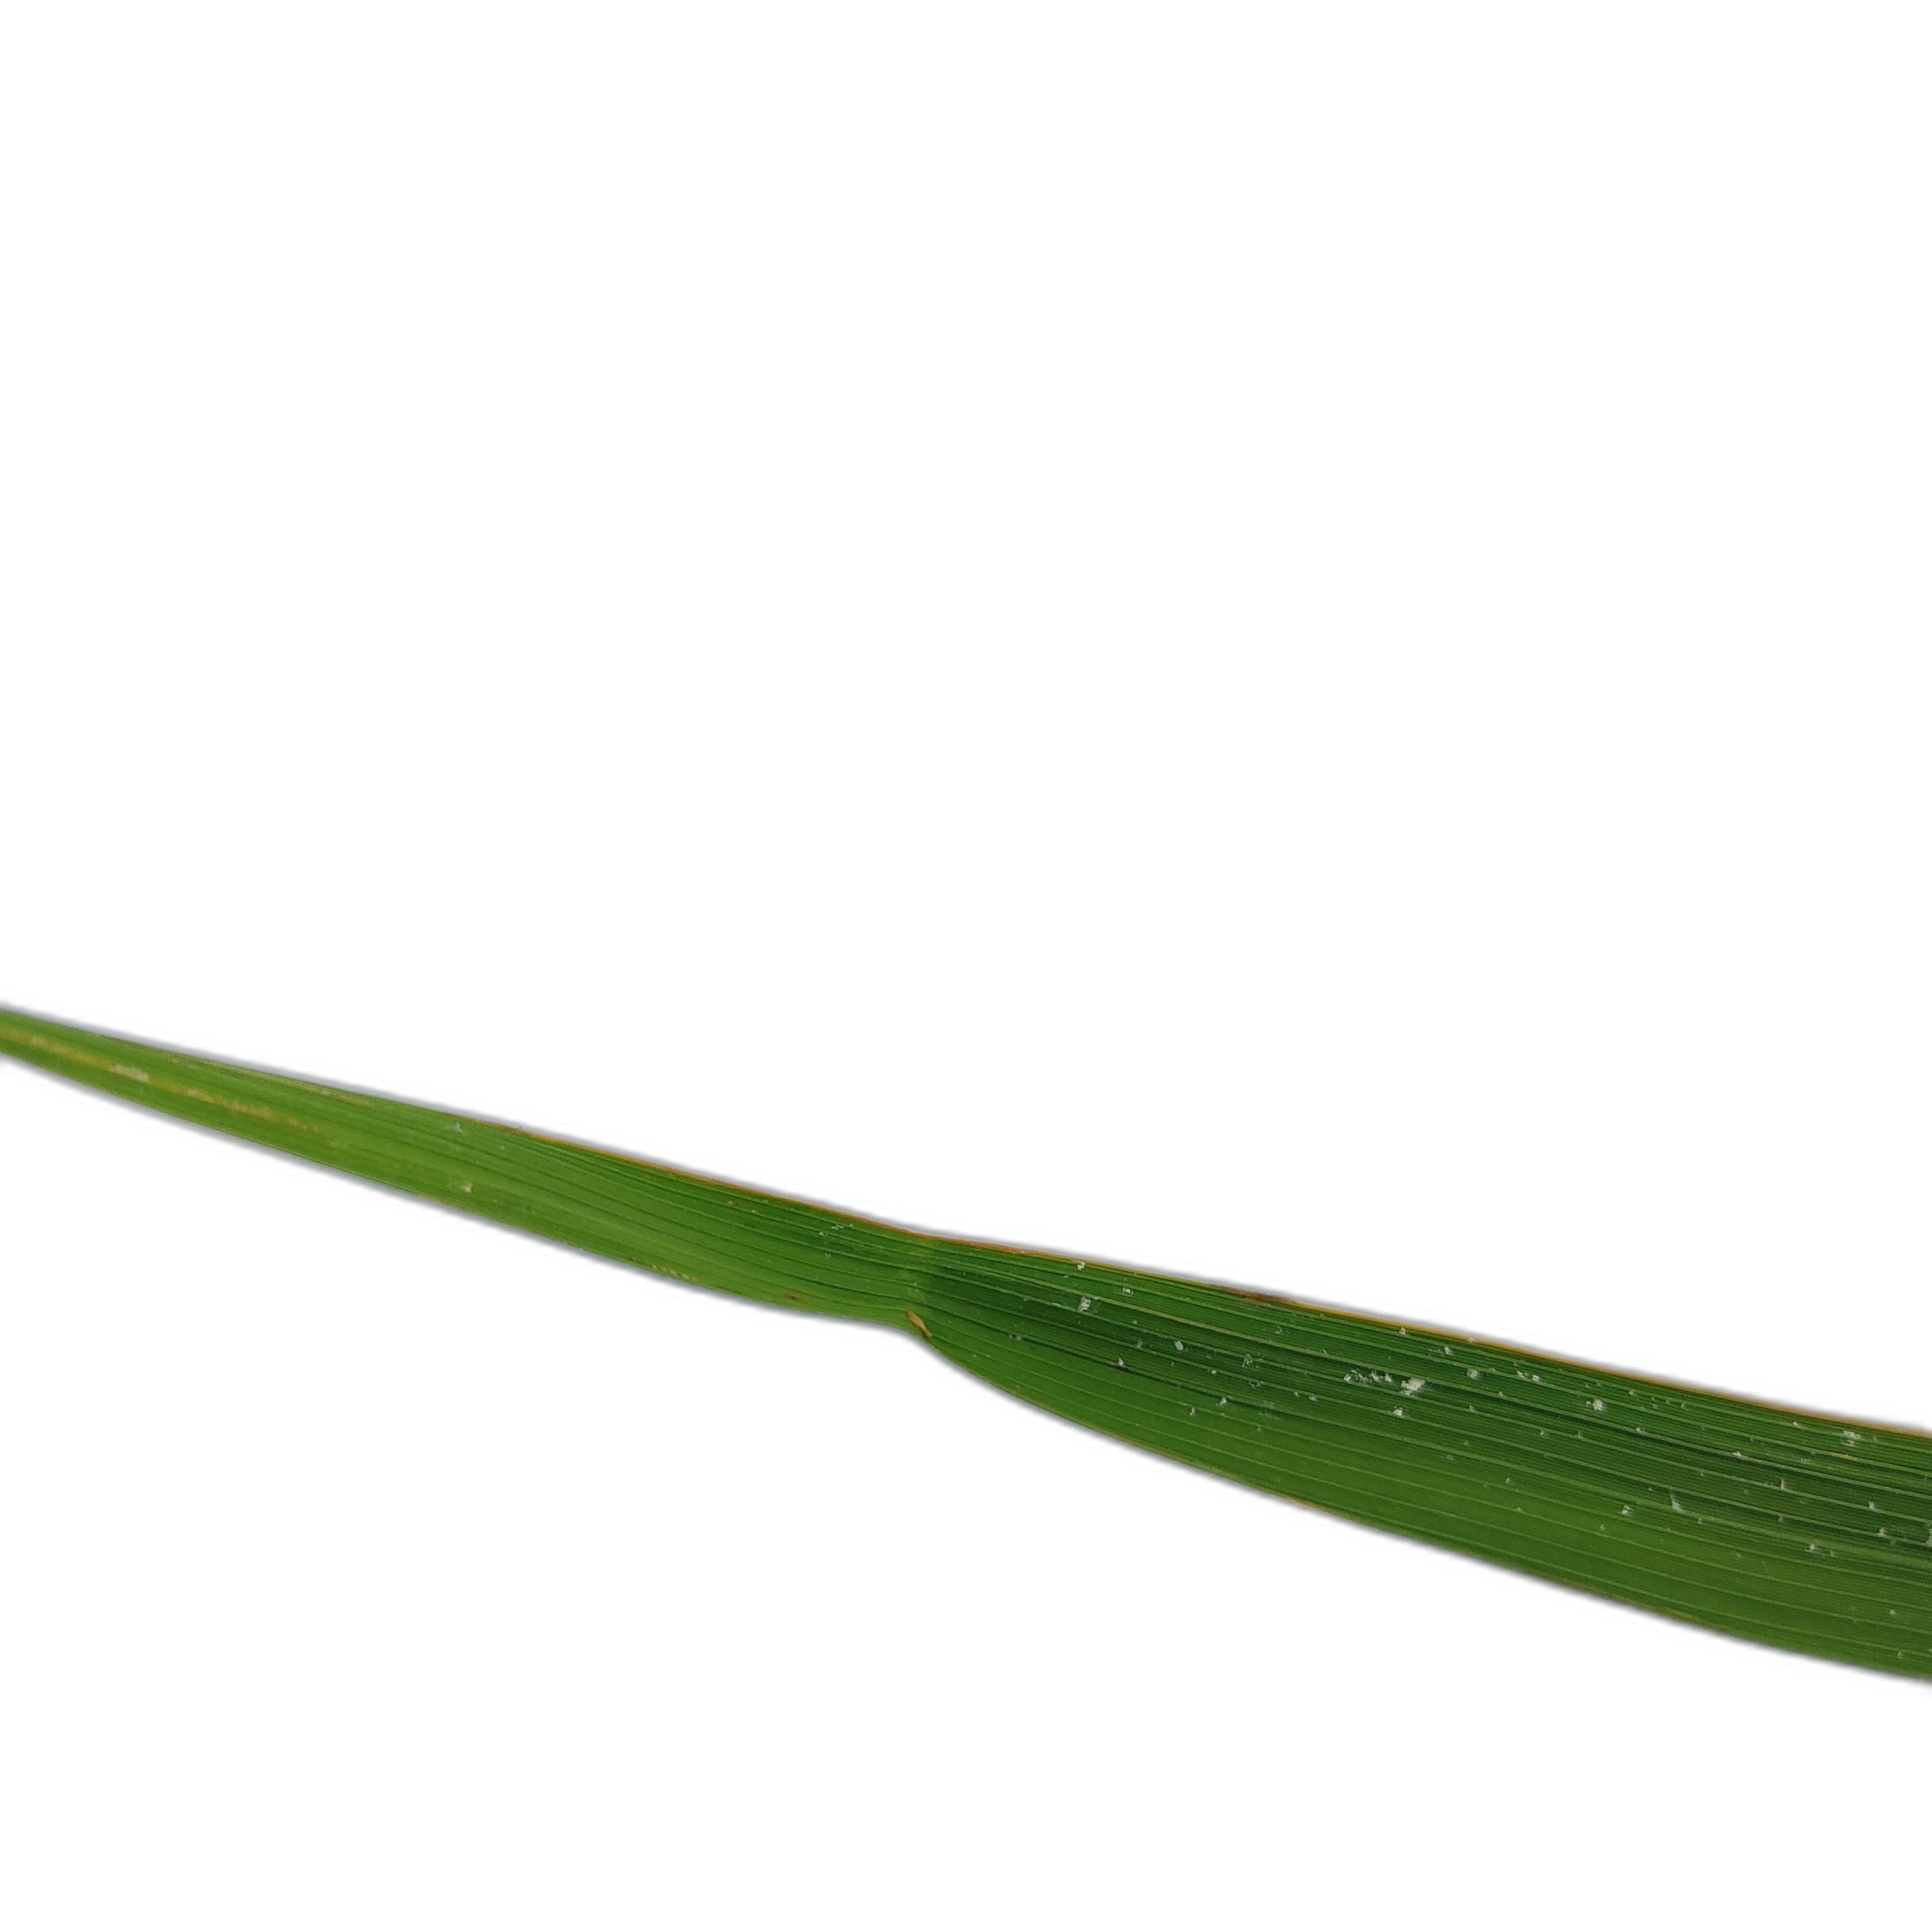
Label: Healthy